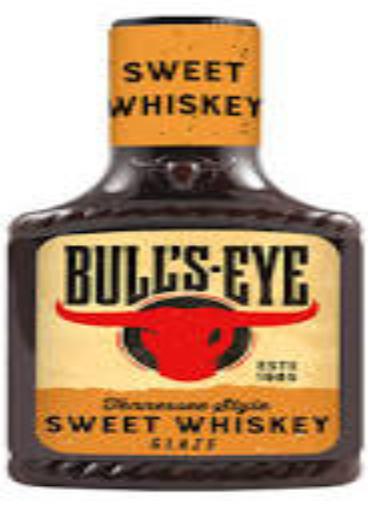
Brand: Bulls-Eye Barbecue
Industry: Food